Heinrich Schulz-Beuthen

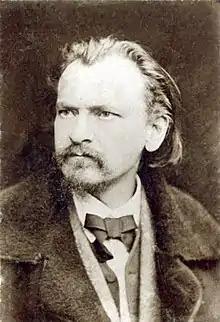

Heinrich Donatien Wilhelm Schulz-Beuthen (19 June 1838 in Beuthen, Upper Silesia (now Bytom, in Poland) – 12 March 1915 in Dresden) was a composer of the high Romantic era.